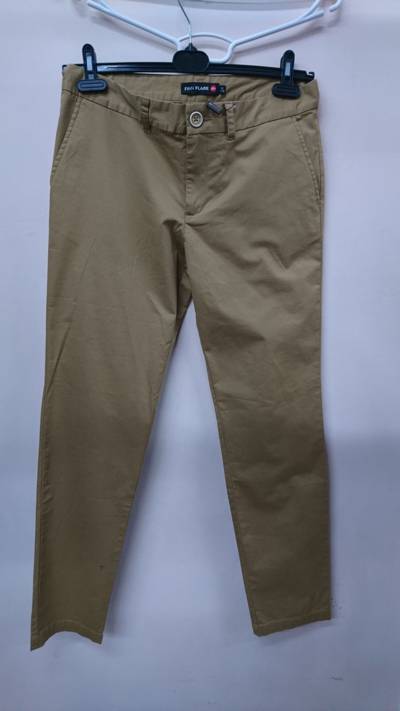
Waste category: clothes